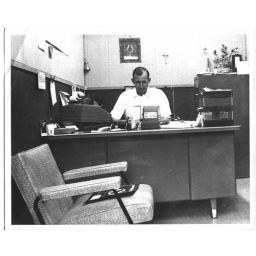
Wright (Pappy) Gore seated at desk in office at packing house